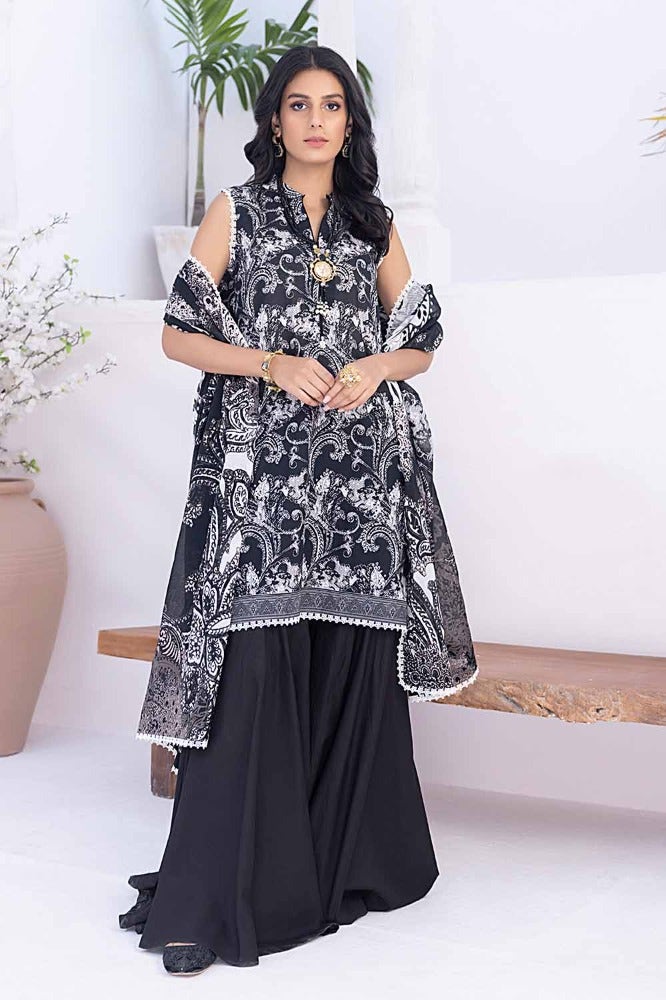
black multi embroidered salwar kameez